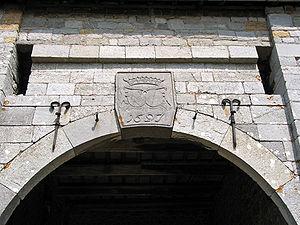
Nandrin (Belgique), clef de voute armoriée du porche de l’ancienne ferme fortifiée.
Nandrin est une commune francophone de Belgique située en Région wallonne dans la province de Liège, ainsi qu’une localité où siège son administration.